90th Aero Squadron

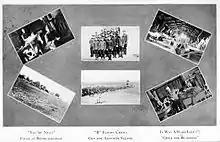
90th Aero Squadron – miscellaneous Photographs.

The squadron worked with the 80th Division from 26 September to 11 October ; with the 33d Division from 26 September to 22 October; on the west bank of the Meuse. On 11 October the 5th Division relieved the 80th and the squadron continued our work with It. On 22 October the squadron was attached to the 90th Division, on the west bank of the Meuse, and in the neighborhood of Romagne and eastward. In place of the 5th Division. Till 22 October the squadron worked with the 29th Division on the east bank of the Meuse, until this division was relieved by the 79th Division, with whom work was continued until the cessation of hostilities. The squadron also continued work with the 90th Division until 11 November.